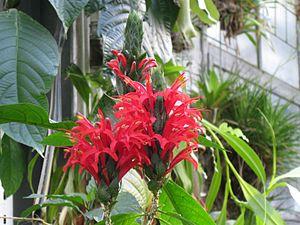
Pachystachys spicata est une espèce de plante vivace du genre Pachystachys de la famille des Acanthaceae,